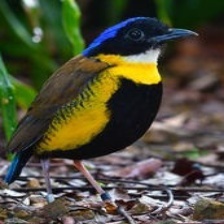
Species: GURNEYS PITTA
Scientific name: HYDRORNIS GURNEYI